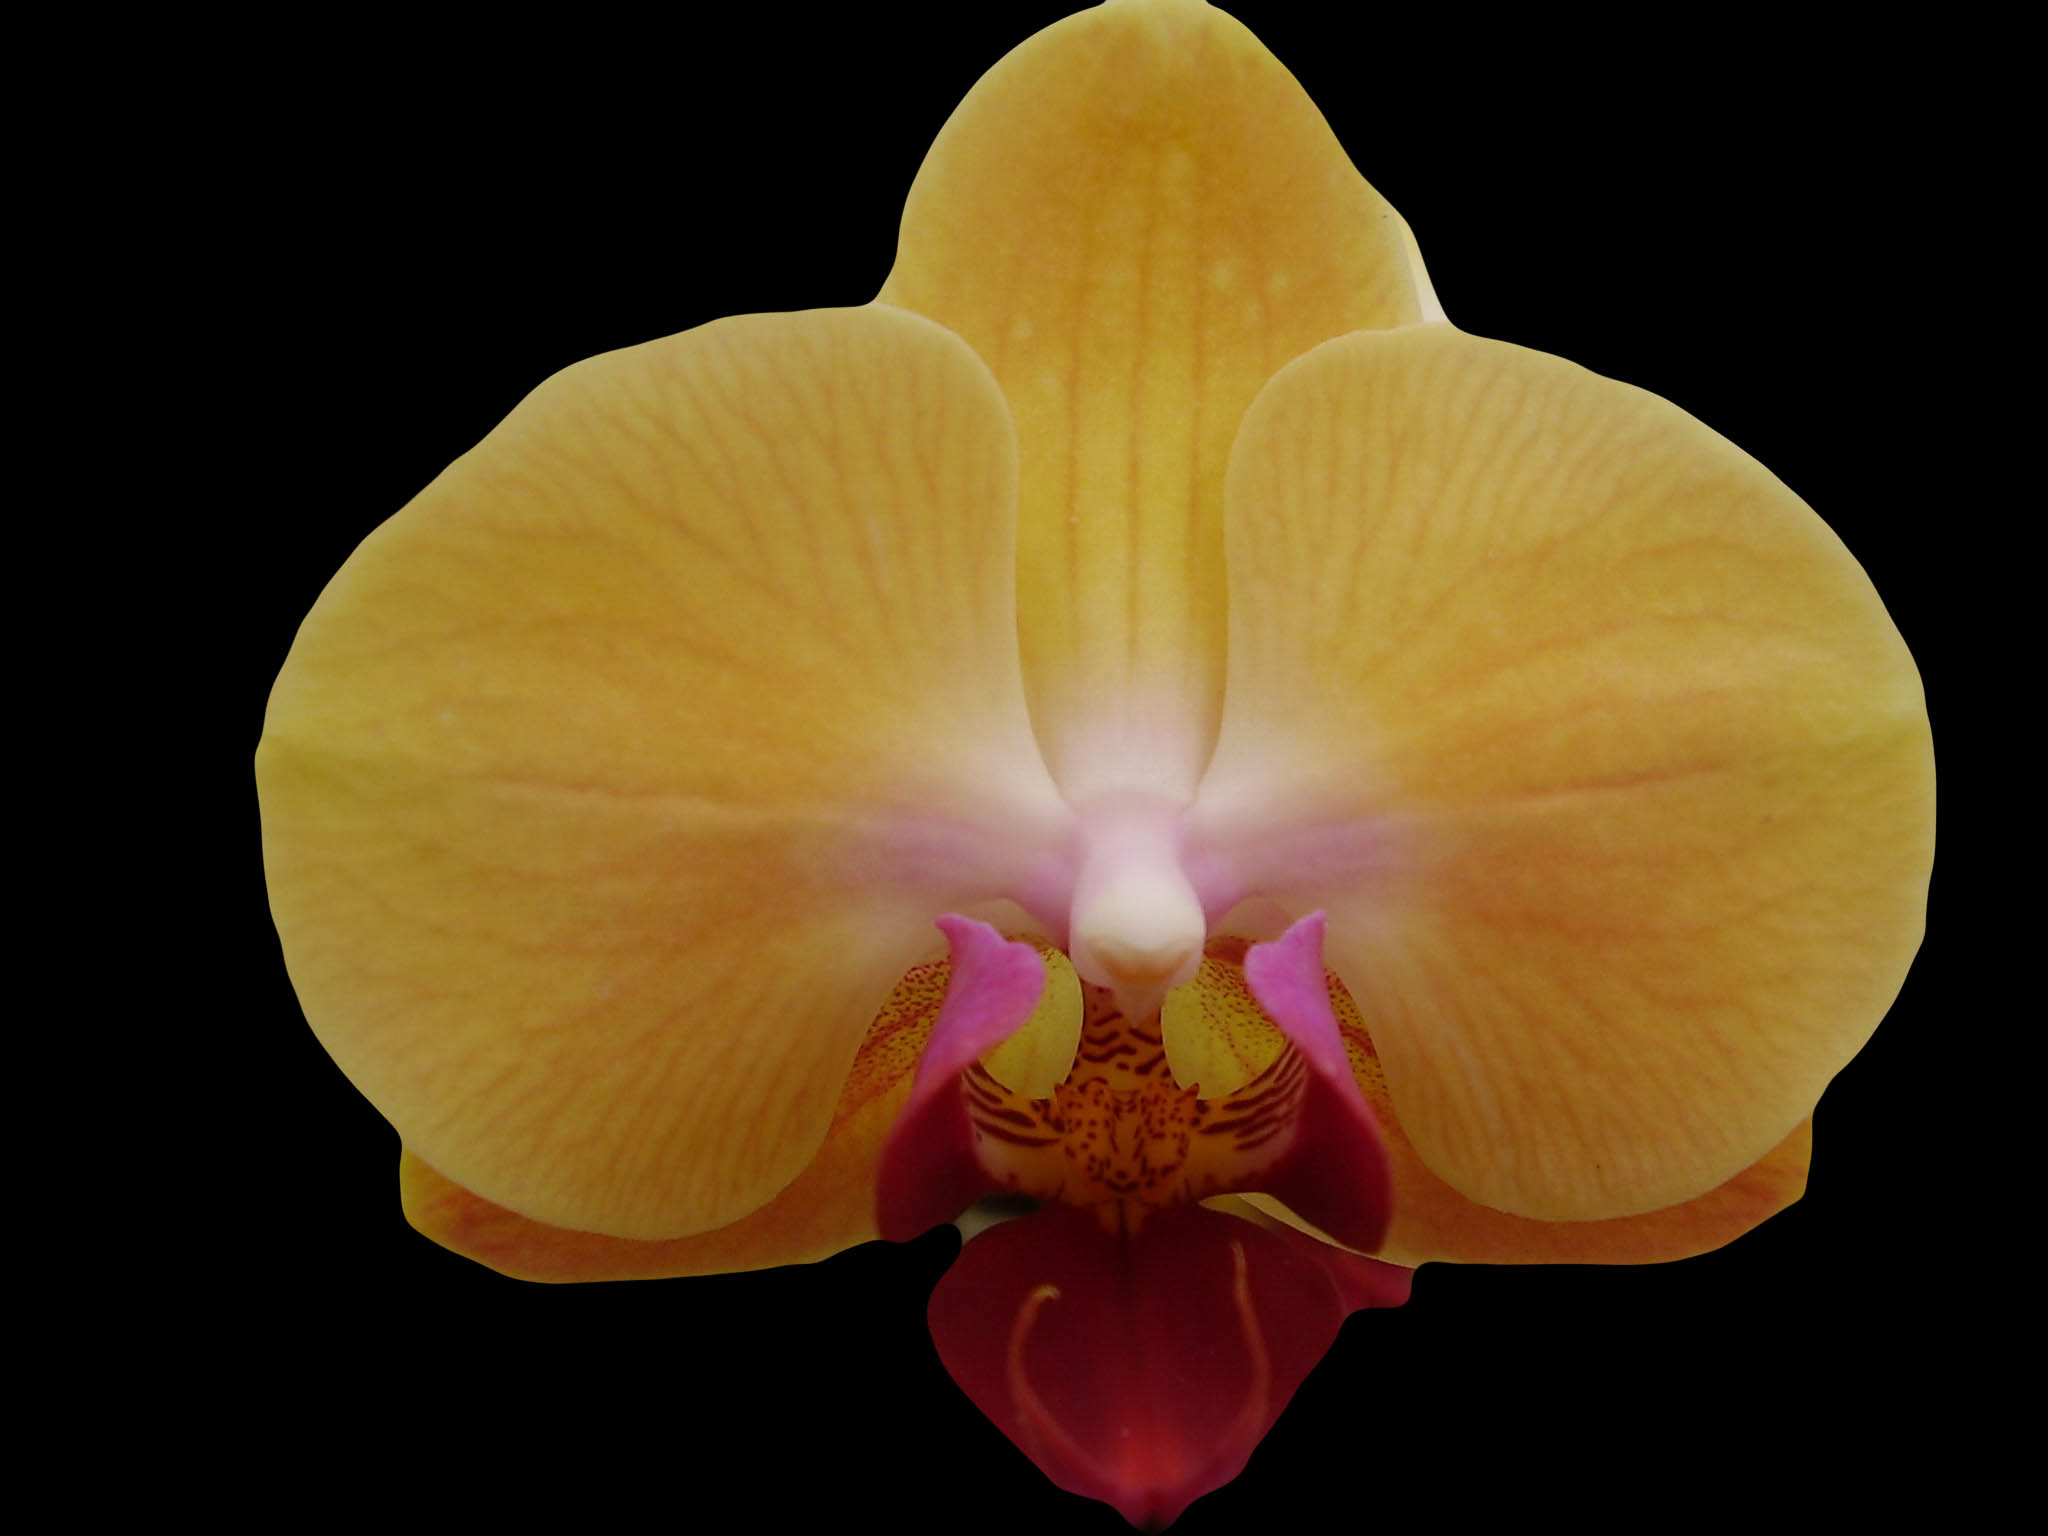
plant, flower, petal, yellow, flora, orchid, close up, hybrid, phalaenopsis, macro photography, flowering plant, plant stem, land plant, moth orchid